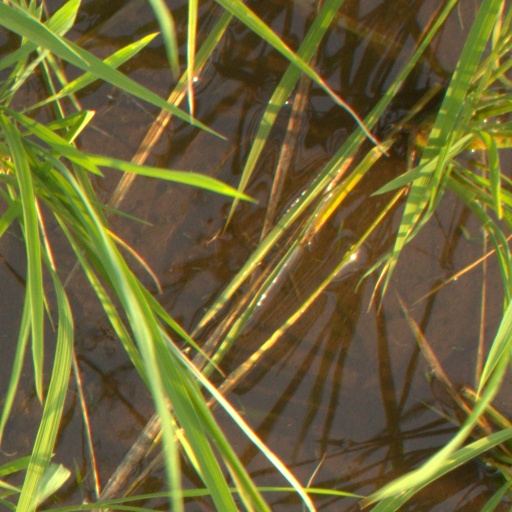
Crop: rice